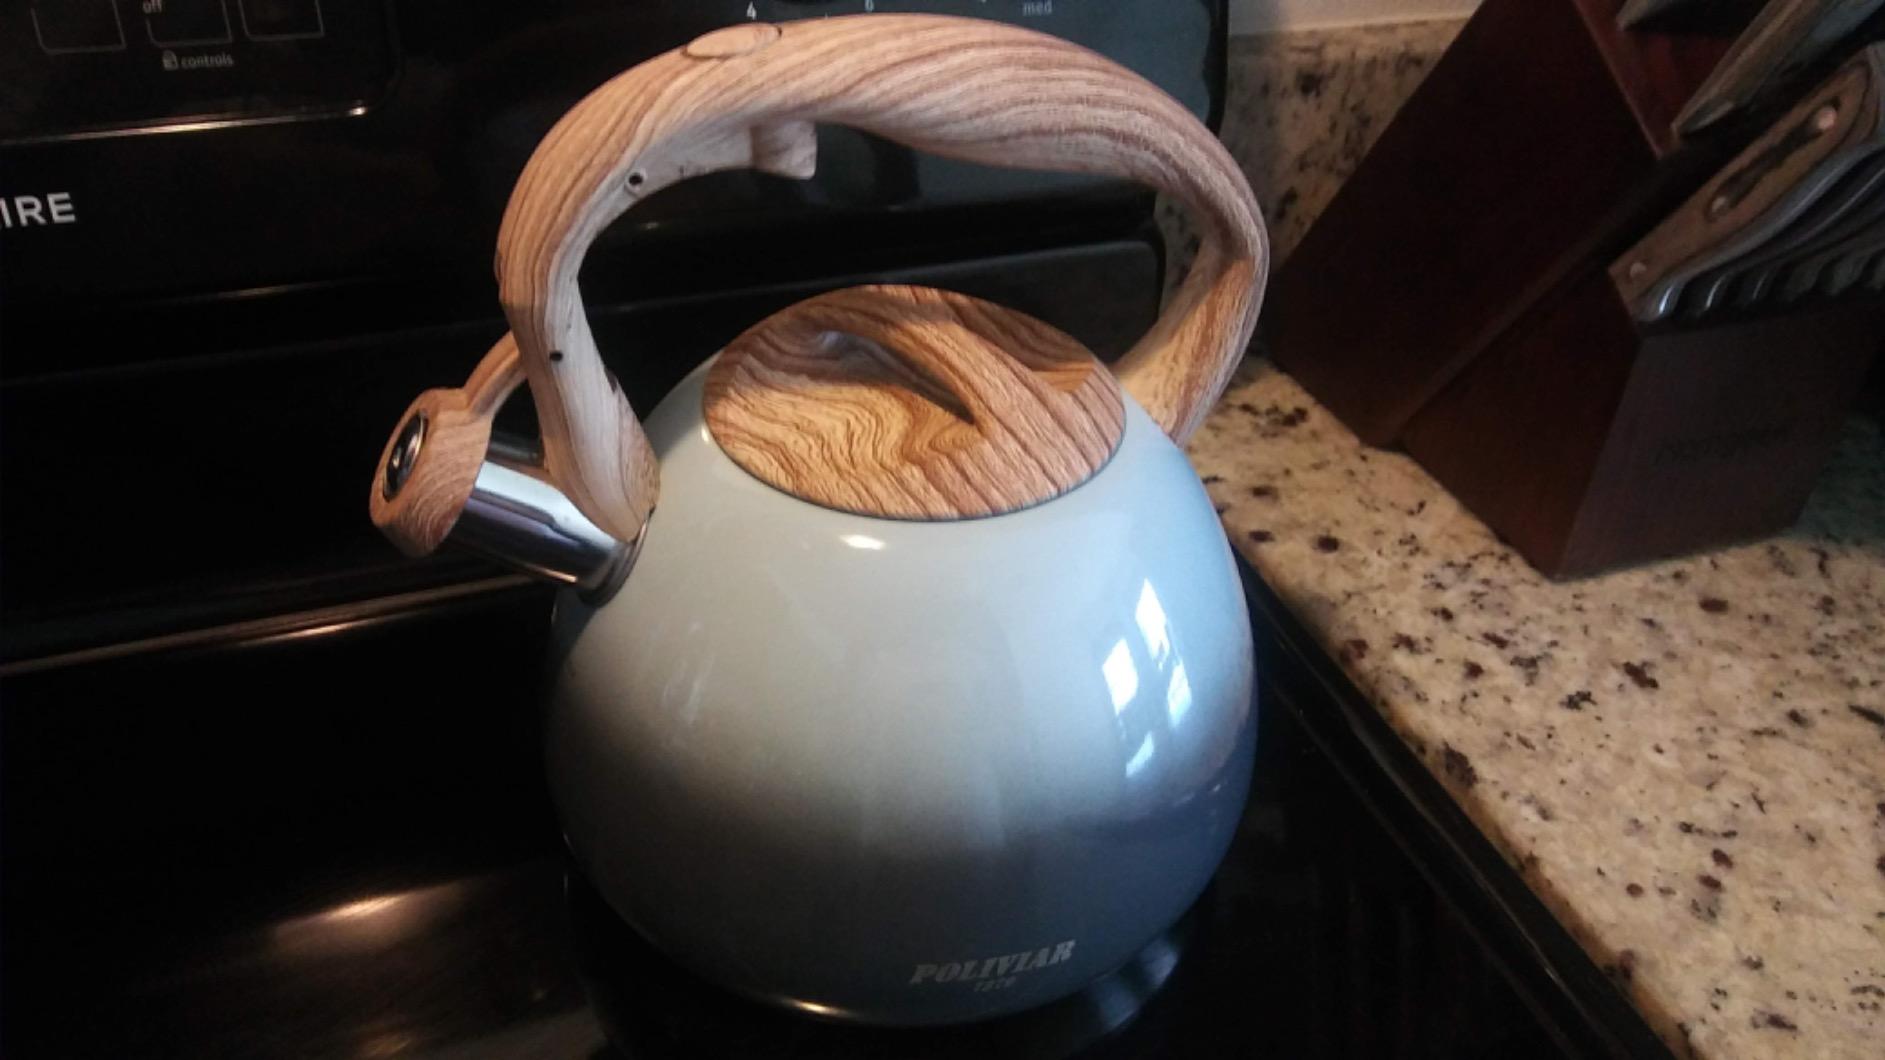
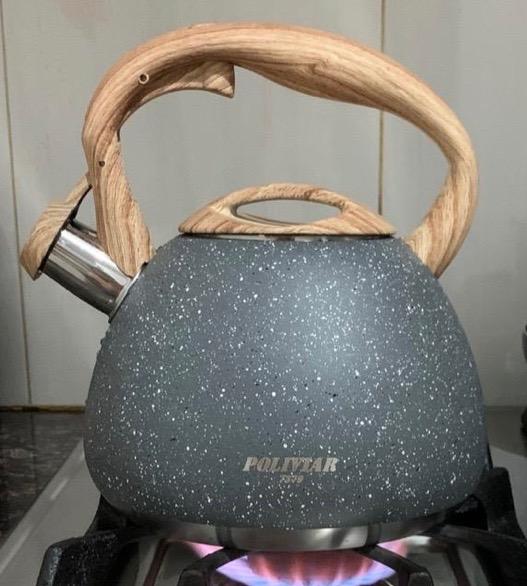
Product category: items_kettle
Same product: no